Fort Macomb

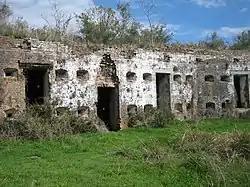
Ruins of Fort Macomb, February 2006

Fort Macomb is a 19th-century United States brick fort in Louisiana, on the western shore of Chef Menteur Pass. It is listed on the National Register of Historic Places. The fort is adjacent to the Venetian Isles community, now legally within the city limits of New Orleans, Louisiana. This community was some miles distant from the city when first built and is still distant from the main developed portion of the city.